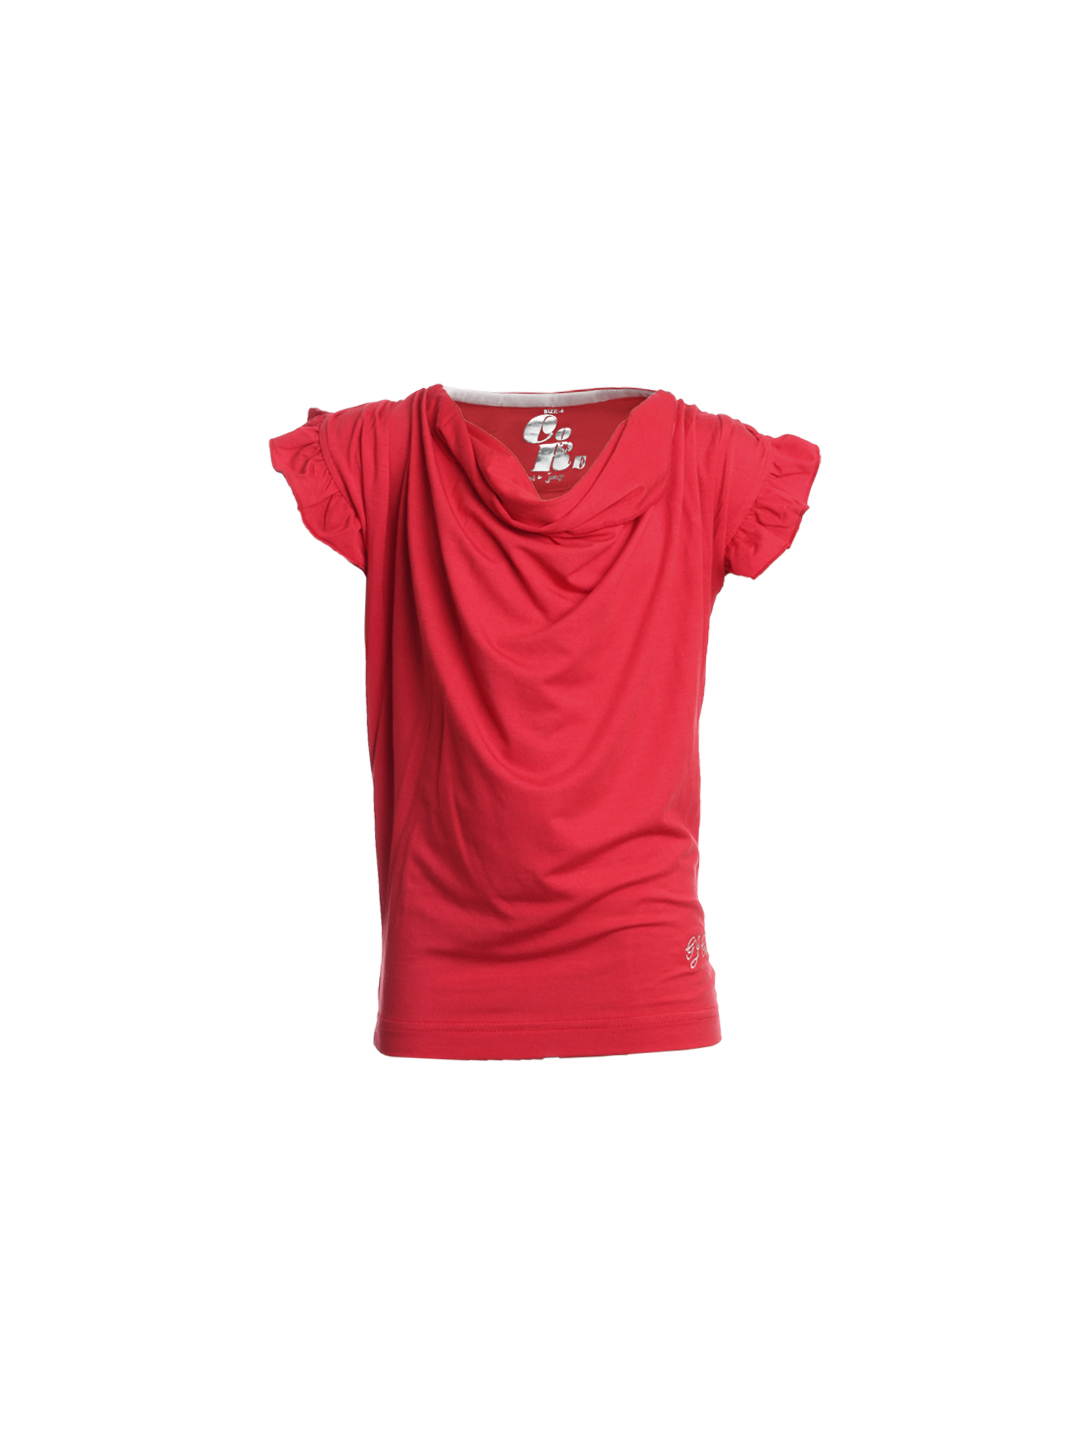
Gini and Jony Girls Red Top
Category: Apparel / Topwear / Tops
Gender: Girls
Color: Red
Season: Summer 2012
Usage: Casual